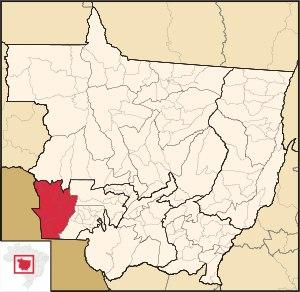
La microrégion d'Alto Guaporé est l'une des trois microrégions qui subdivisent le sud-ouest de l'État du Mato Grosso au Brésil.